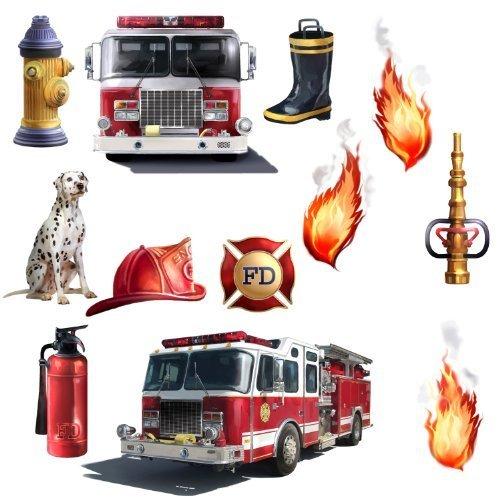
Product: RoomMates Fire Brigade Peel and Stick Wall Decals
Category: Home & Kitchen | Home Décor | Kids' Room Décor | Wall Décor
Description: Includes 22 wall decals.
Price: $8.56